Millbrook Proving Ground

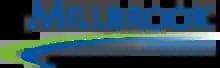

Millbrook Proving Ground is an English vehicle testing centre located at Millbrook, Bedfordshire. One of the largest vehicle testing centres in Europe, it is near to the M1 and Bedford.